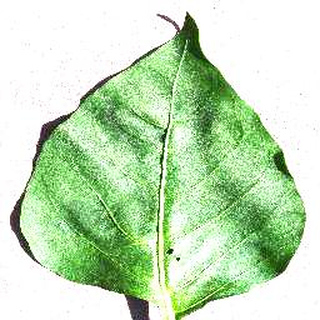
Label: healthy_bell_pepper